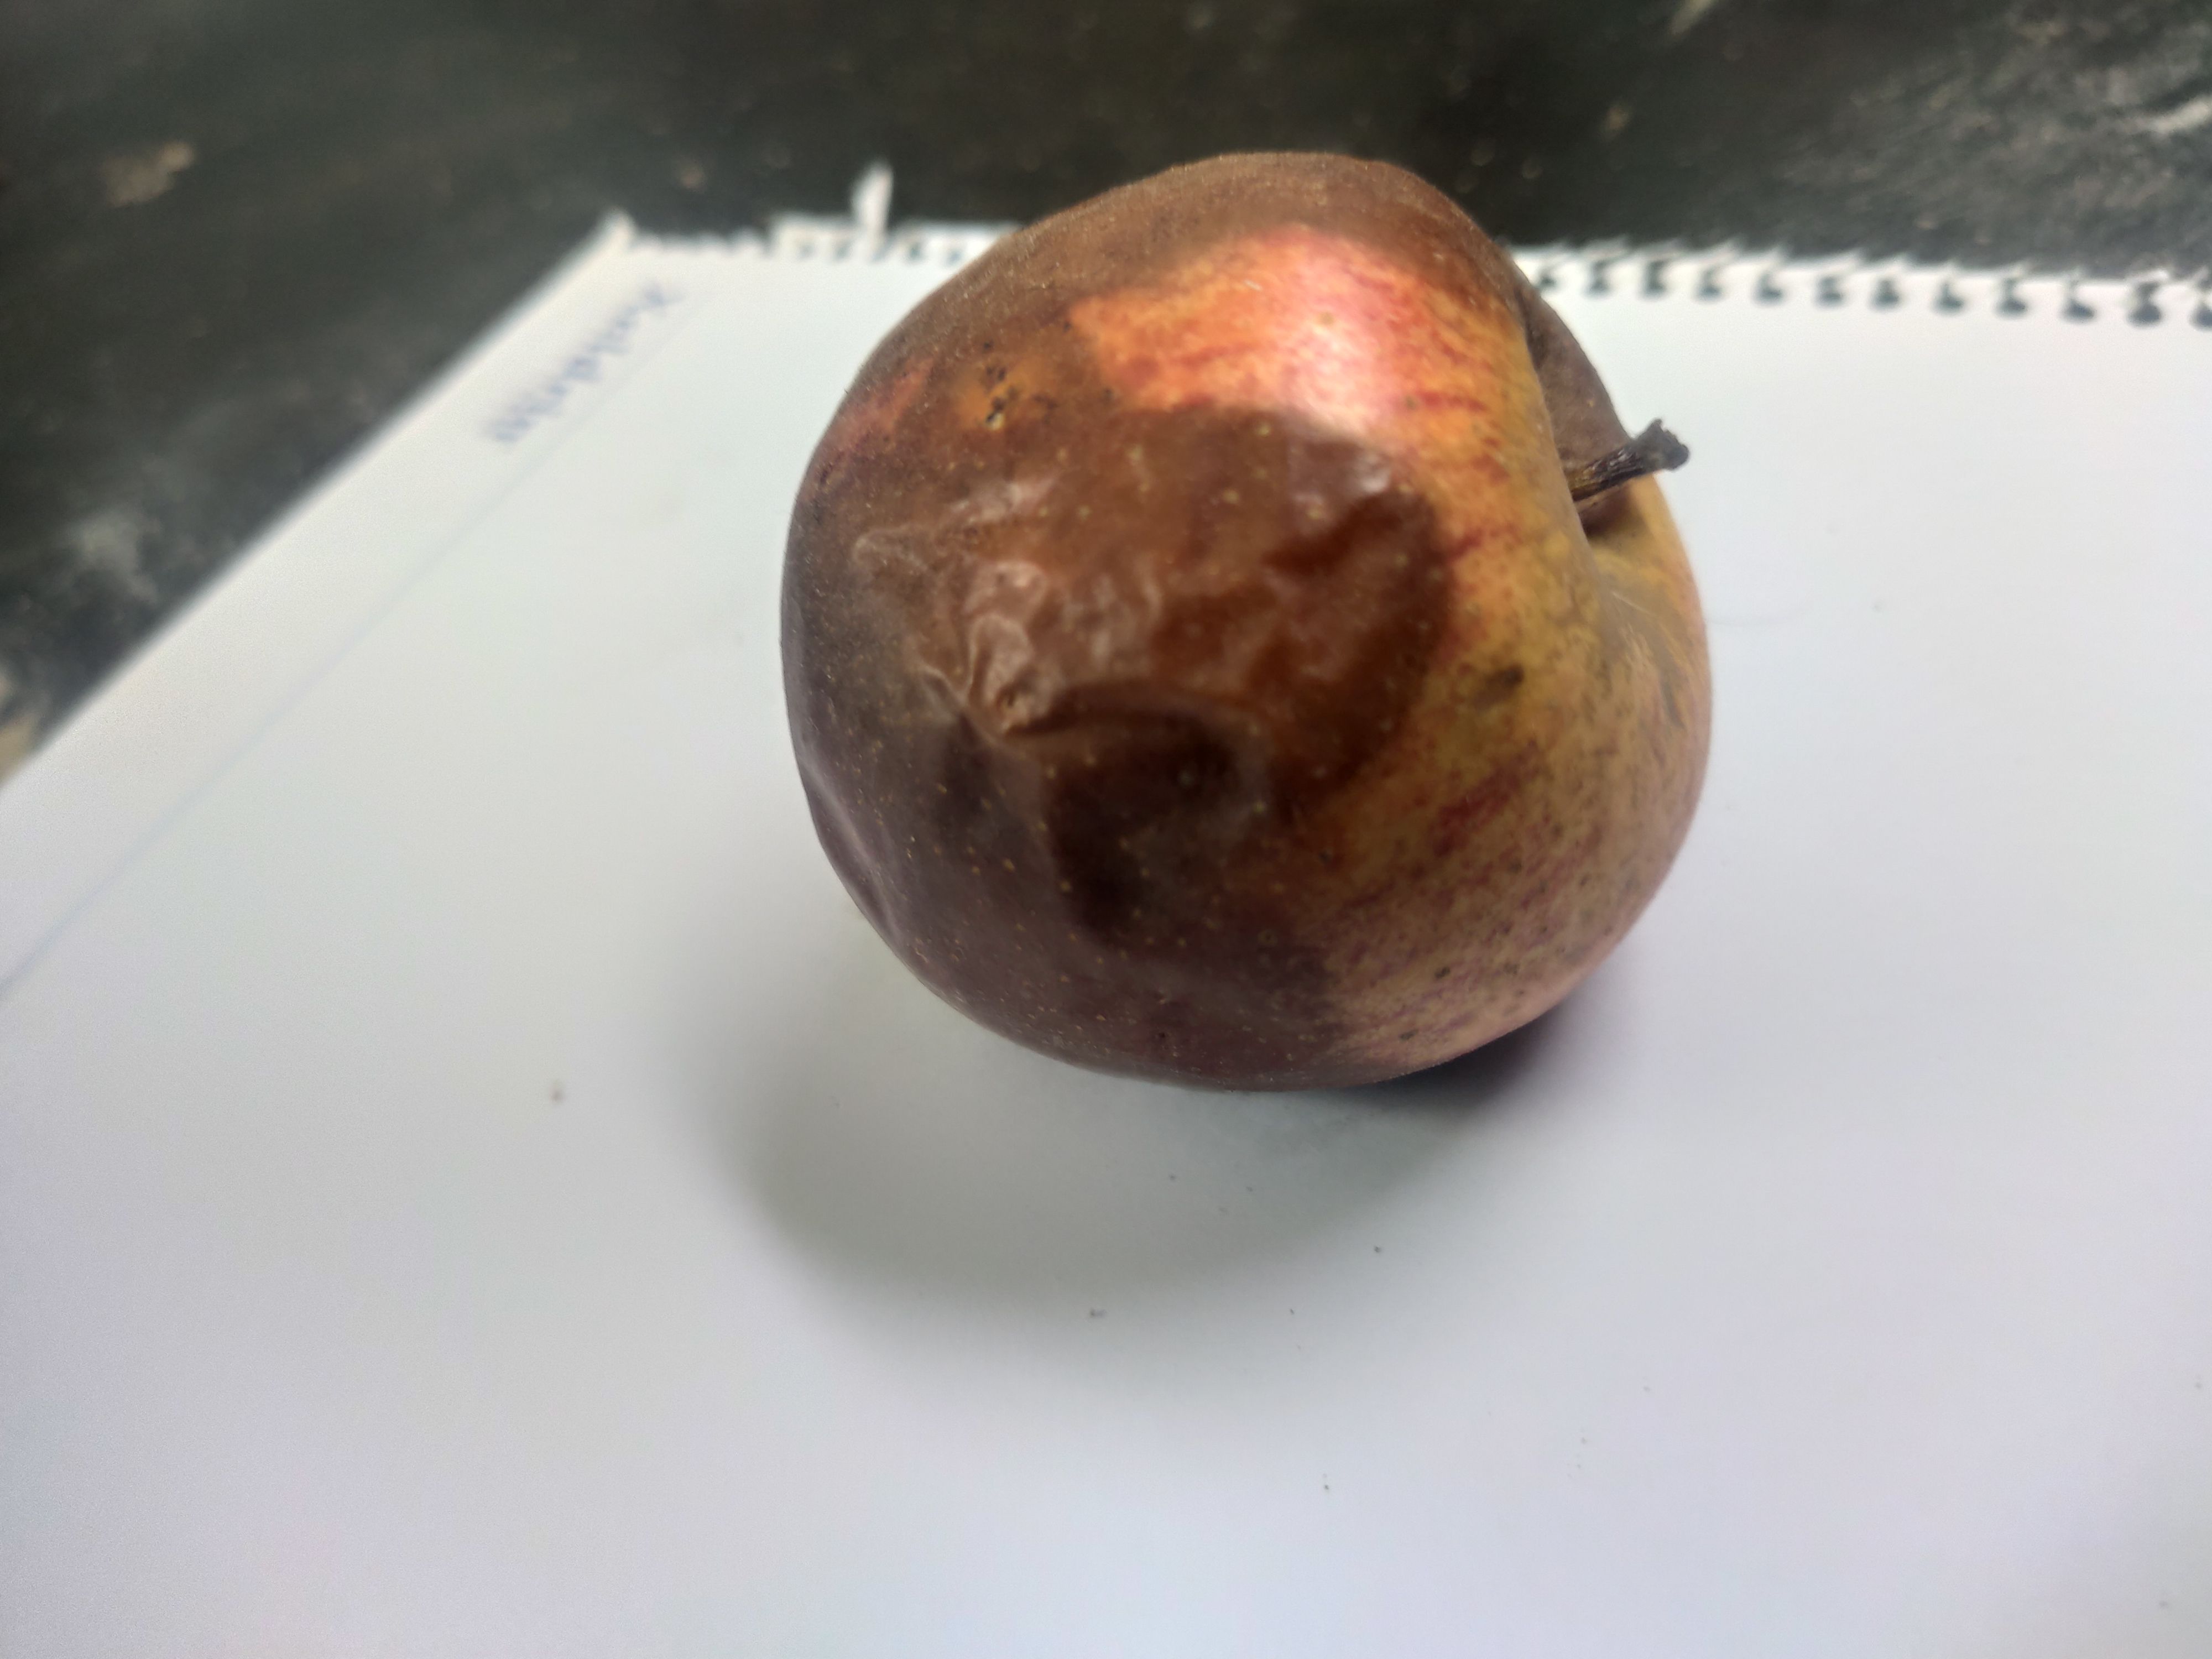
Fruit: apple
Grade: 3rd-grade